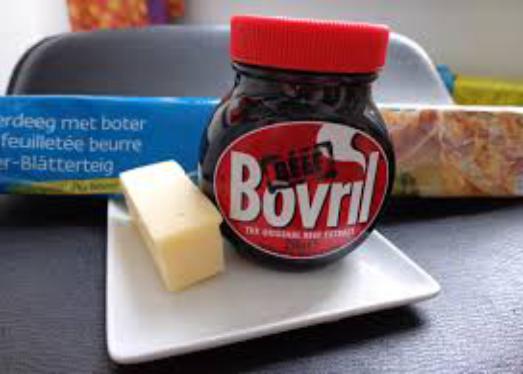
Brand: Bovril
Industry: Food